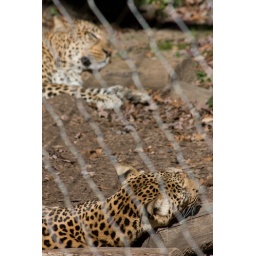
The female and male Leopards have a nap in the cool ground while sunbathing